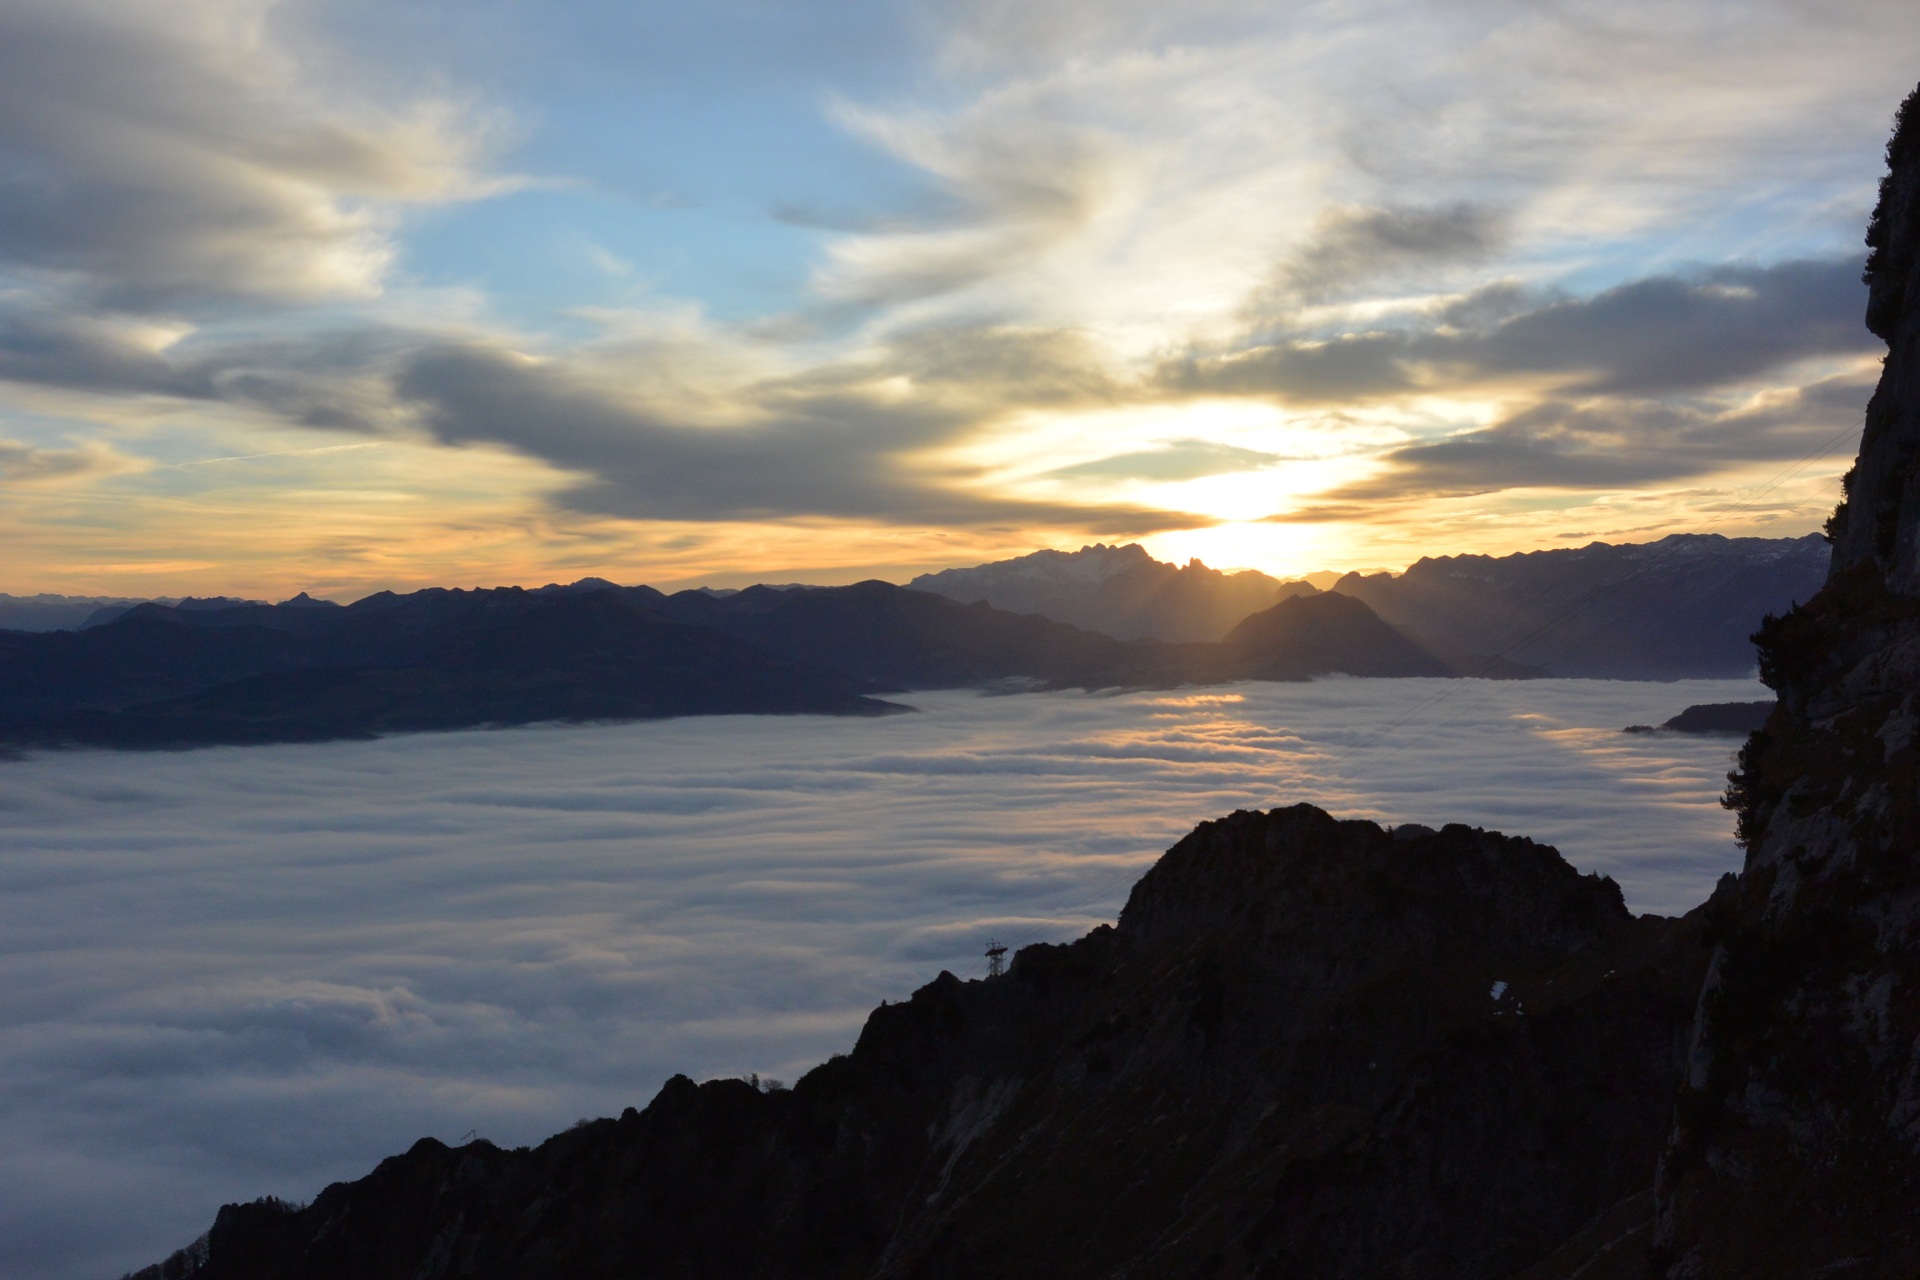
sea, coast, nature, ocean, horizon, mountain, cloud, sky, sun, fog, sunrise, sunset, sunlight, morning, lake, dawn, dusk, evening, reflection, alpine, austria, clouds, loch, salzburg, landform, unterberg, meteorological phenomenon, atmospheric phenomenon, mountainous landforms